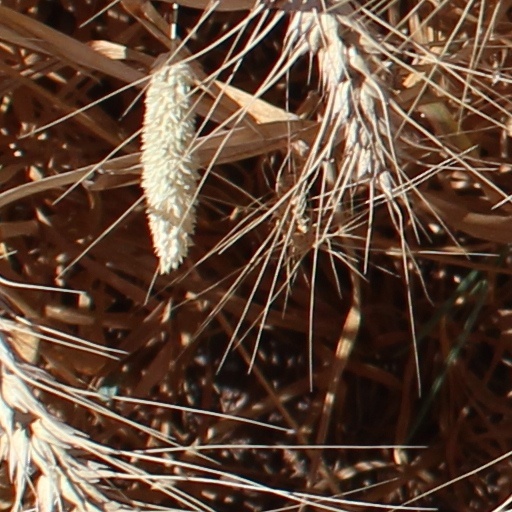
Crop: wheat